Delta III-class submarine

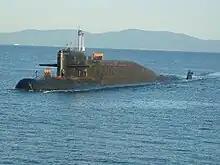

The first ship of the class, , was laid down on 30 January 1974 in Severnoye Mashinostroitelnoye Predpriyatie (Sevmash), Severodvinsk, as the last ship of the Delta II class. During construction the new D-9R missile system was integrated into the Delta II hull without any changes in other equipment. The ship was launched on 11 February 1976 and passed sea trials in November 1976. Then tests of the new missile system were started in the White and Barents Seas; 22 missiles were launched (four R-29PL, six R-29R, twelve R-29RK) and the missile system was commissioned in September 1978.